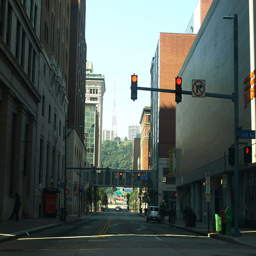
a couple of red lights over a city street
Red stop lights on a nearly empty city street.
A stoplight at the intersection of an uncrowded city street.
Red signal lights shine above a quiet city street.
Two buildings that are connected with a crosswalk over a street.